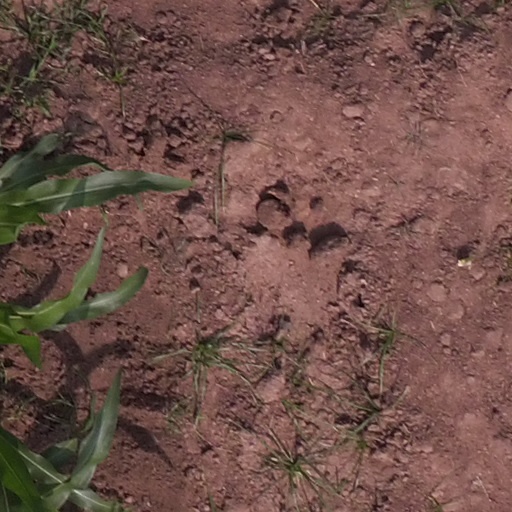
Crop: maize; corn